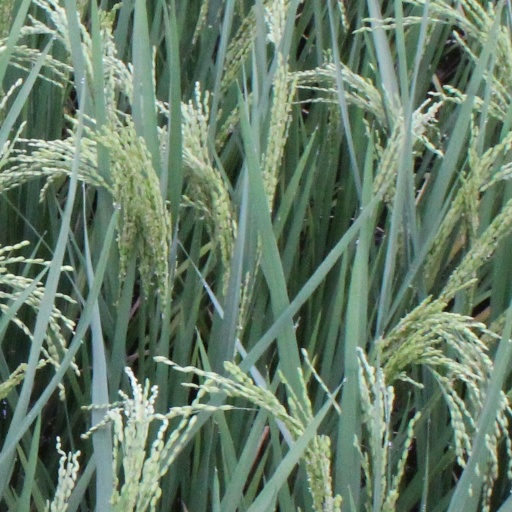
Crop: rice